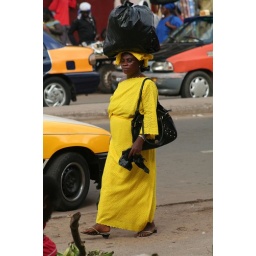
Woman in the street market in Kumasi